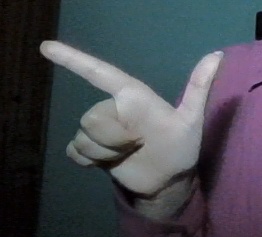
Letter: yaa